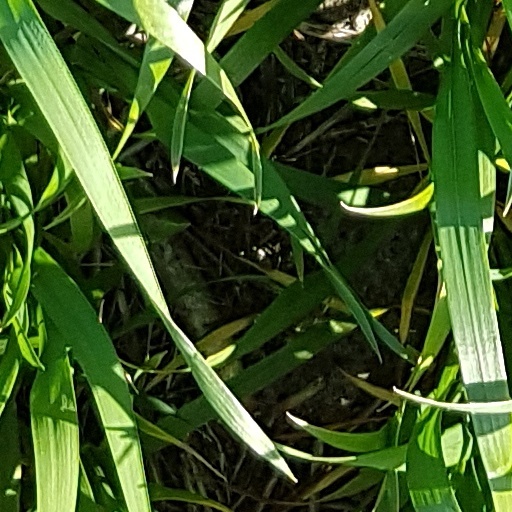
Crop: wheat